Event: Nepal Earthquake
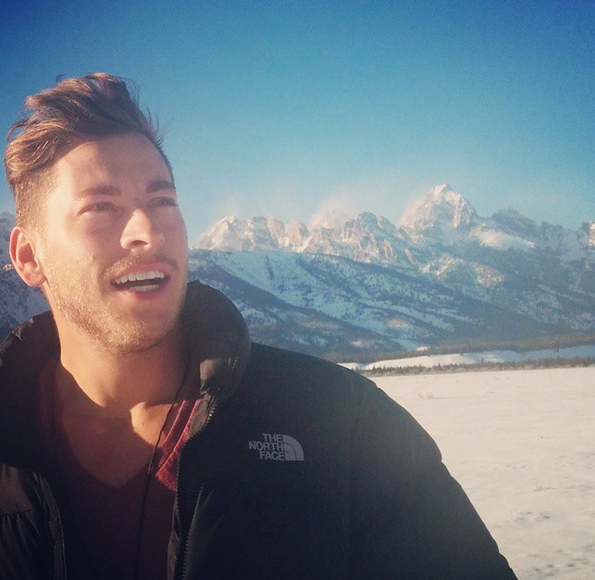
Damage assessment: no_damage